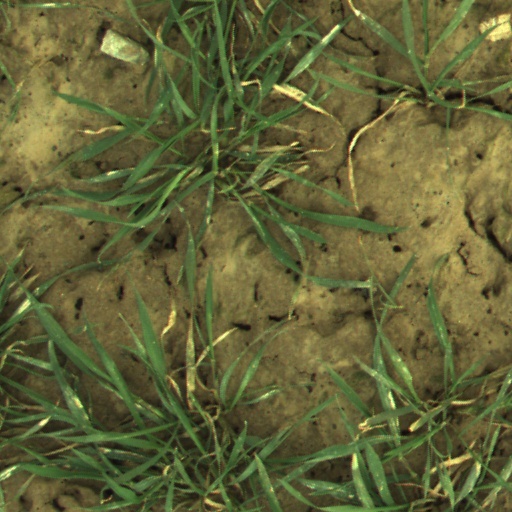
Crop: wheat